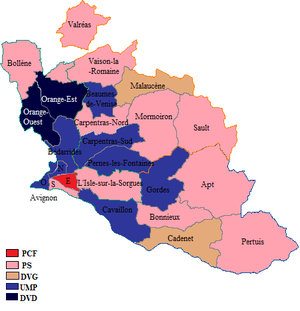
Couleurs politiques des cantons du département de Vaucluse